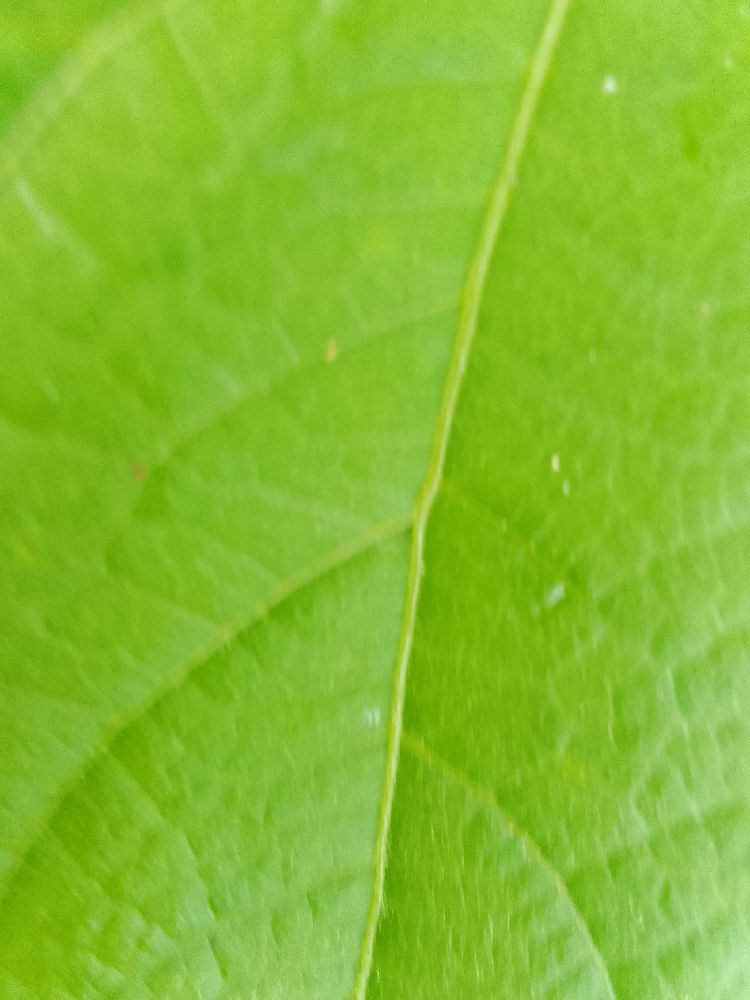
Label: healthy